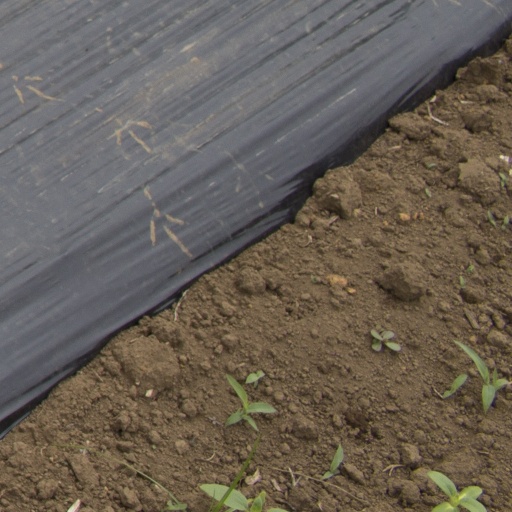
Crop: Jerusalem artichoke